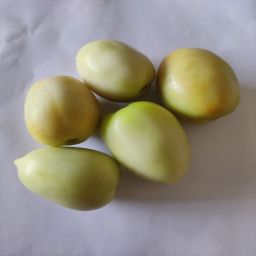
Crop: Tomato
Quality: Unripe